Ignatius of Laconi

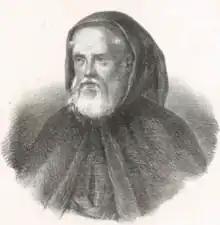
Santo Ignazio da Laconi

He asked for admission at the convent in Cagliari but the superiors there hesitated because of his delicate health. He then called upon an influential friend who interceded for him and he was allowed to be received into the novitiate on 10 November 1721. Peis made his profession on 10 November 1722. Despite his infirmities his ardor allowed him to attend the spiritual exercises of the order and to excel in perfection of his observance of the order's Rule. From 1722 until 1737 he worked at the house's weaving shed and from 1737 onwards was an alms beggar.